Question: Please indicate a possible affordance area of the book that can be used for holding
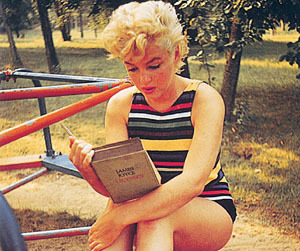
Answer: [57.5, 119, 168.5, 206]